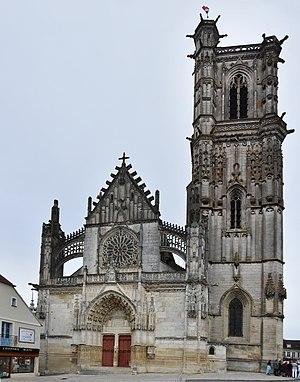
Saint-Martin est le nom de nombreuses églises, en Europe et en Amérique latine. Cet article en recense un certain nombre.